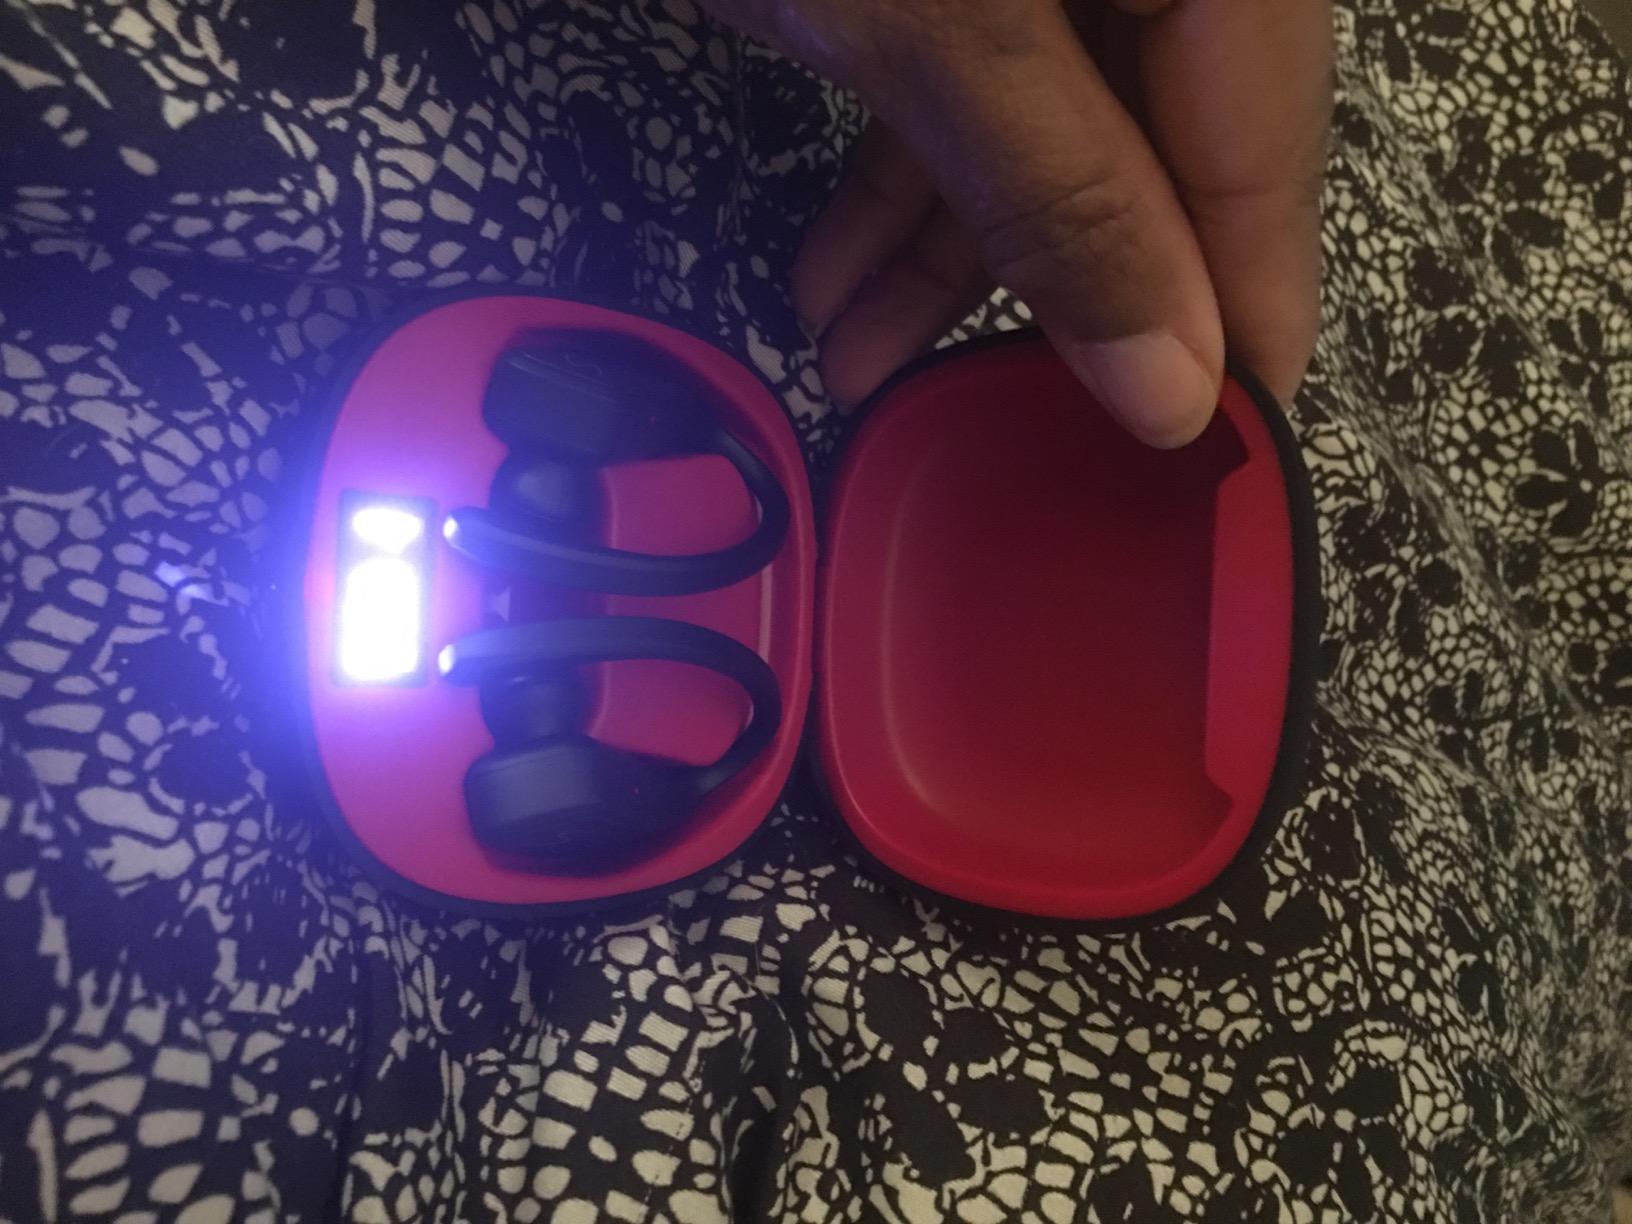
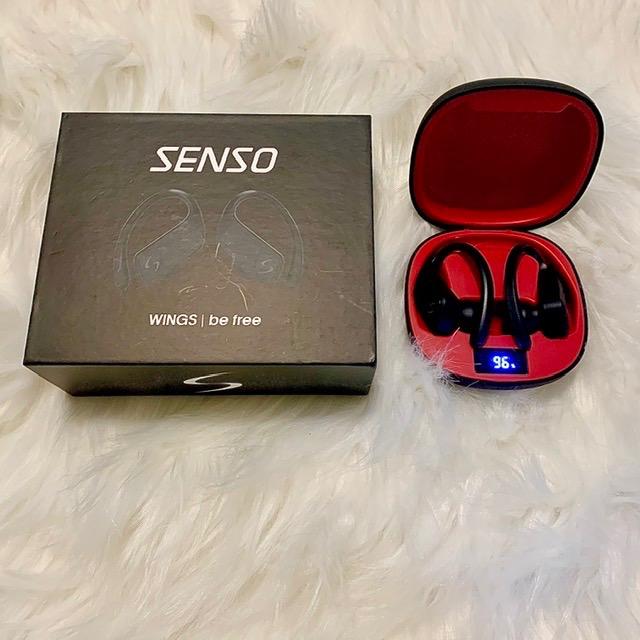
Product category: earbuds
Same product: yes